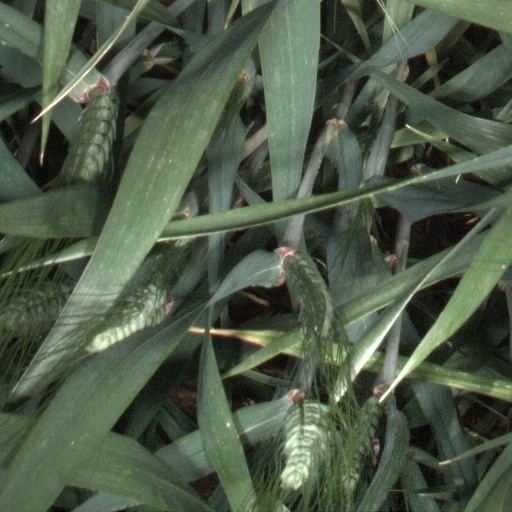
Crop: wheat